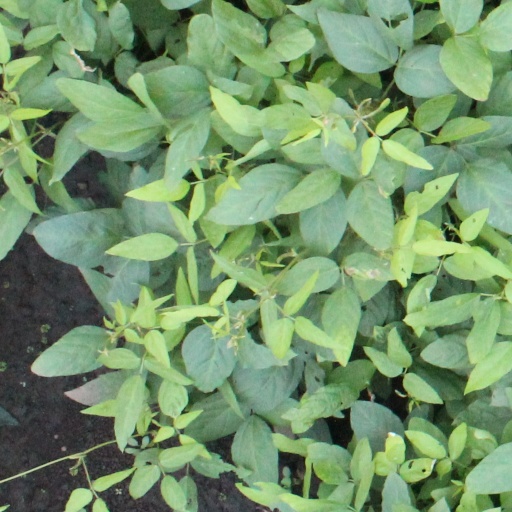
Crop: soybean